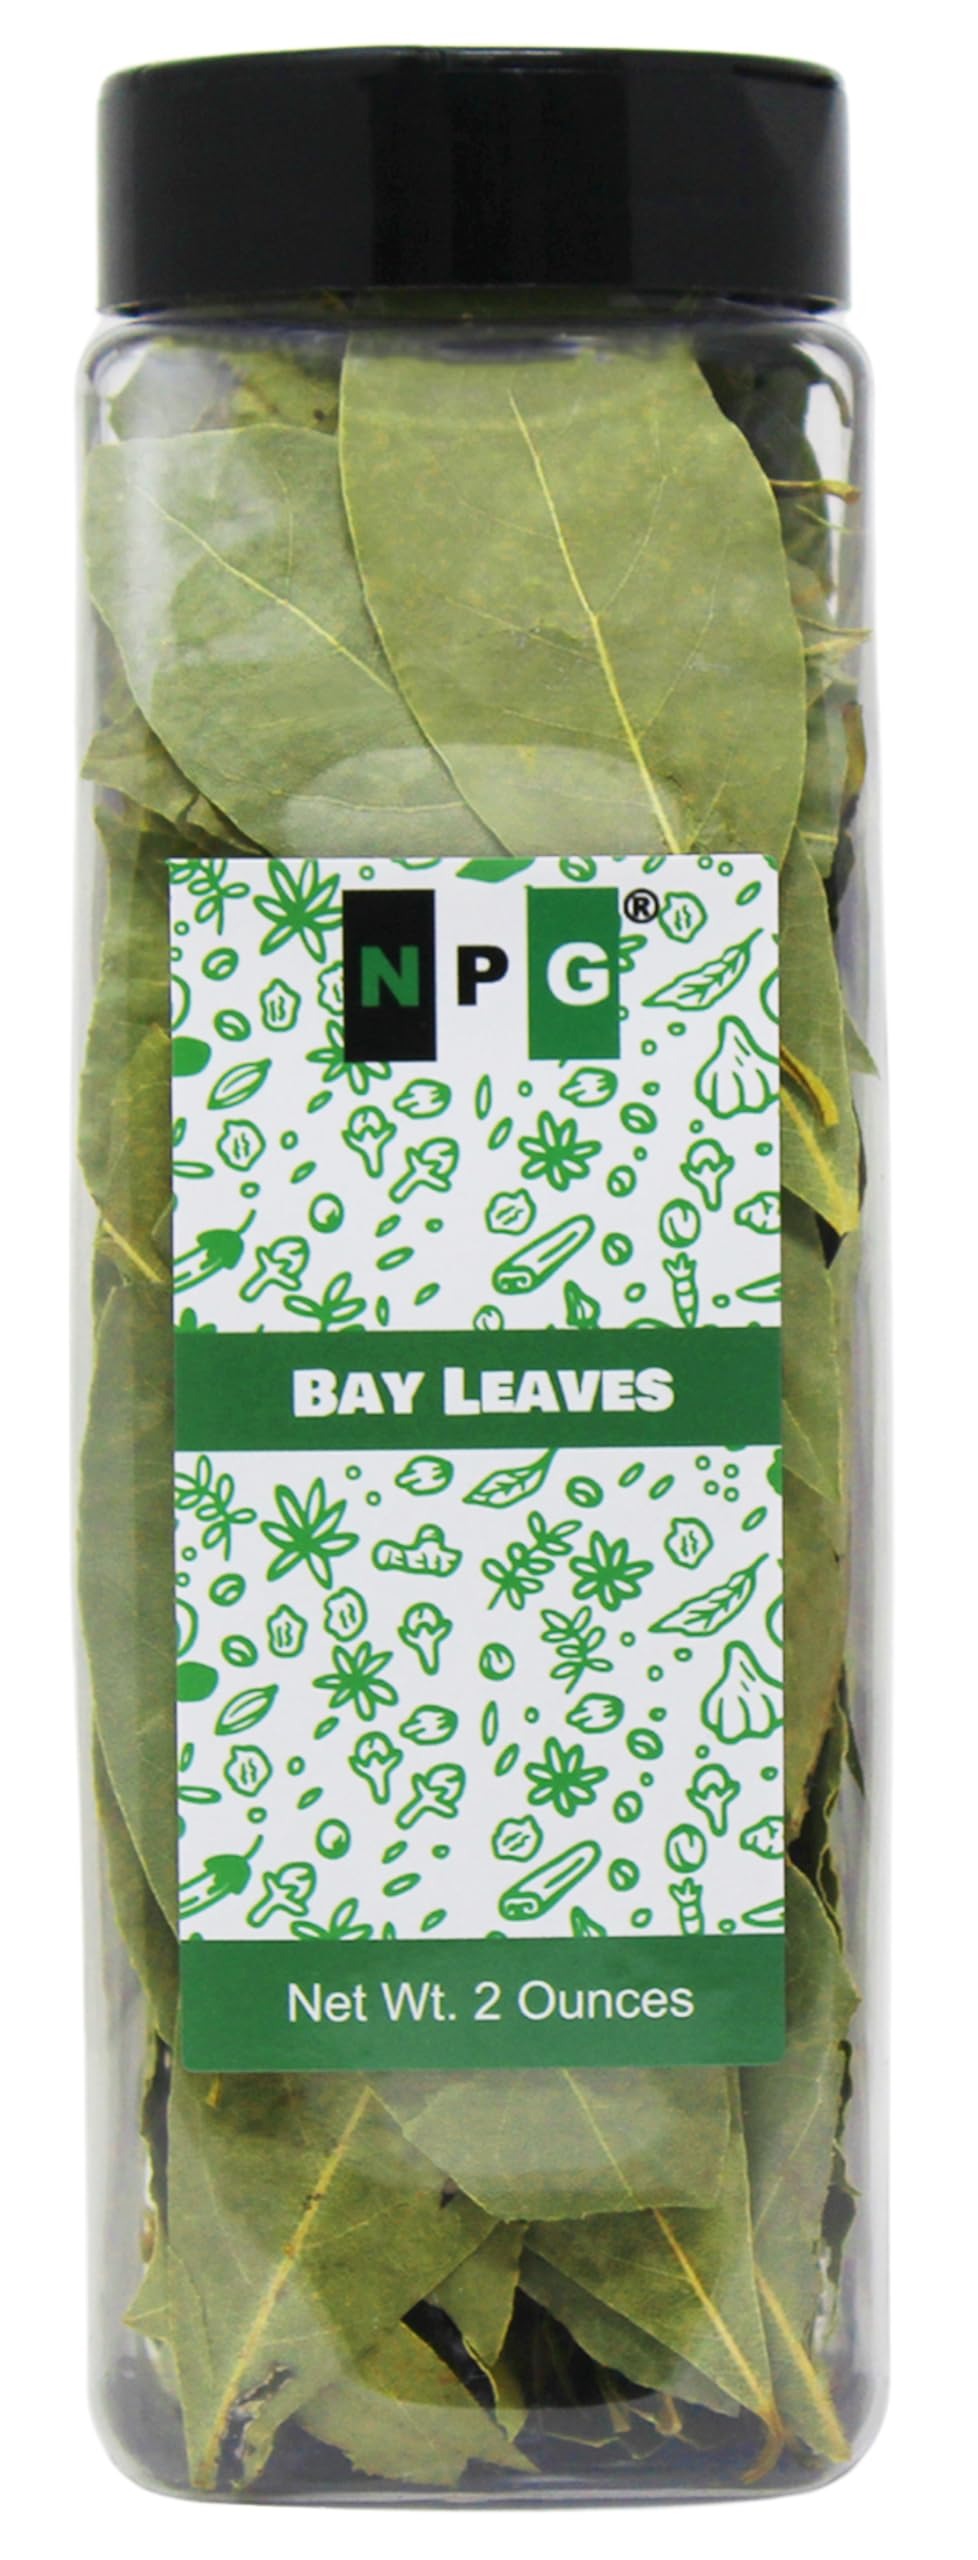
Item Name: NPG Whole Bay Leaves 2 Oz, Dried Laurel Leaf, Aromatic Spice Herbs for Cooking Stew, Soup, Sauces, Seafood, Meat, and Vegetable Dishes
Bullet Point 1: PREMIUM BAY LEAVES WHOLE: The aromatic leaf from the bay laurel tree. Bay leaves have been used to flavor dishes since ancient worldwide. Used in restaurants and home gourmet cooking.
Bullet Point 2: RICH FLAVOR AND AROMA: Bay laurel Leaves feature a distinctively strong yet pleasant, slightly minty aroma and flavor. Add delectable, distinctive flavor to any appetizer, side or entre
Bullet Point 3: HOW TO USE: Bay Leaf pairs well in stews, soups, sauces, seafood, meat and vegetable dishes. Usually, the leaf is removed from the dish before you eat it.
Bullet Point 4: HAND SELECTED AND PACKED: Bay Leaves are carefully packaged to preserve the leaf integrity. Hand packed in bottle for easy storage and to ensure the highest quality and freshness
Bullet Point 5: NATURAL PLUS GREEN PROMISES: This bay leaves spice is 100% natural and non-irradiated. All bay leaves are natural without additives, coloring or GMOs.
Product Description: NPG Whole Bay Leaves 2 Oz, Dried Laurel Leaf, Aromatic Spice Herbs for Cooking Stew, Soup, Sauces, Seafood, Meat, and Vegetable Dishes
Value: 2.0
Unit: Ounce

Price: 11.49